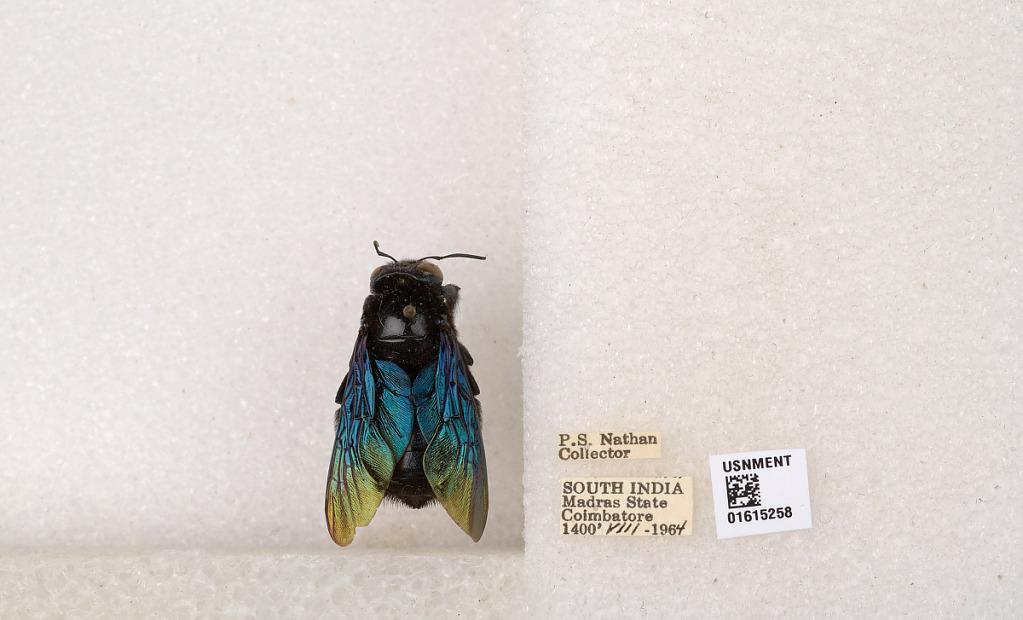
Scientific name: Xylocopa (Biluna) auripennis auripennis Lepeletier
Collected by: P. Nathan
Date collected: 1964-8-1
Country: India
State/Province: Tamil Nadu
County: Coimbatore
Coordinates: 10.9955, 76.9034